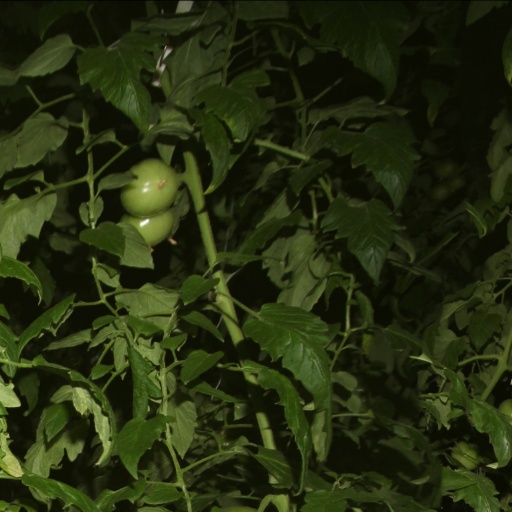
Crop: tomato